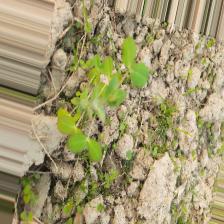
Label: Lentil Rust